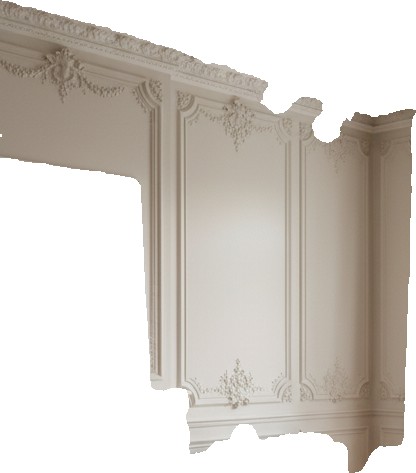
Surface category: wall